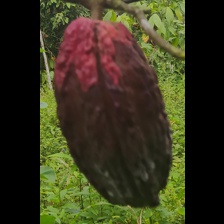
Label: phytophthora